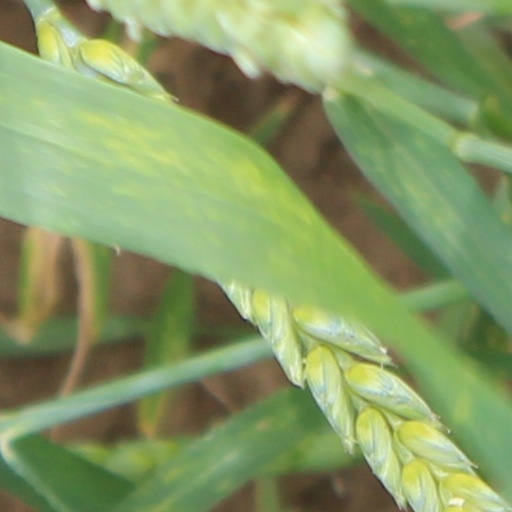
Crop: wheat